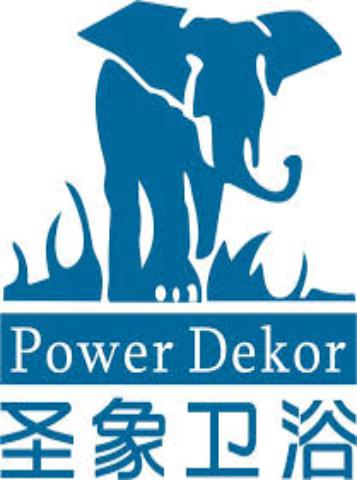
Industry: Necessities